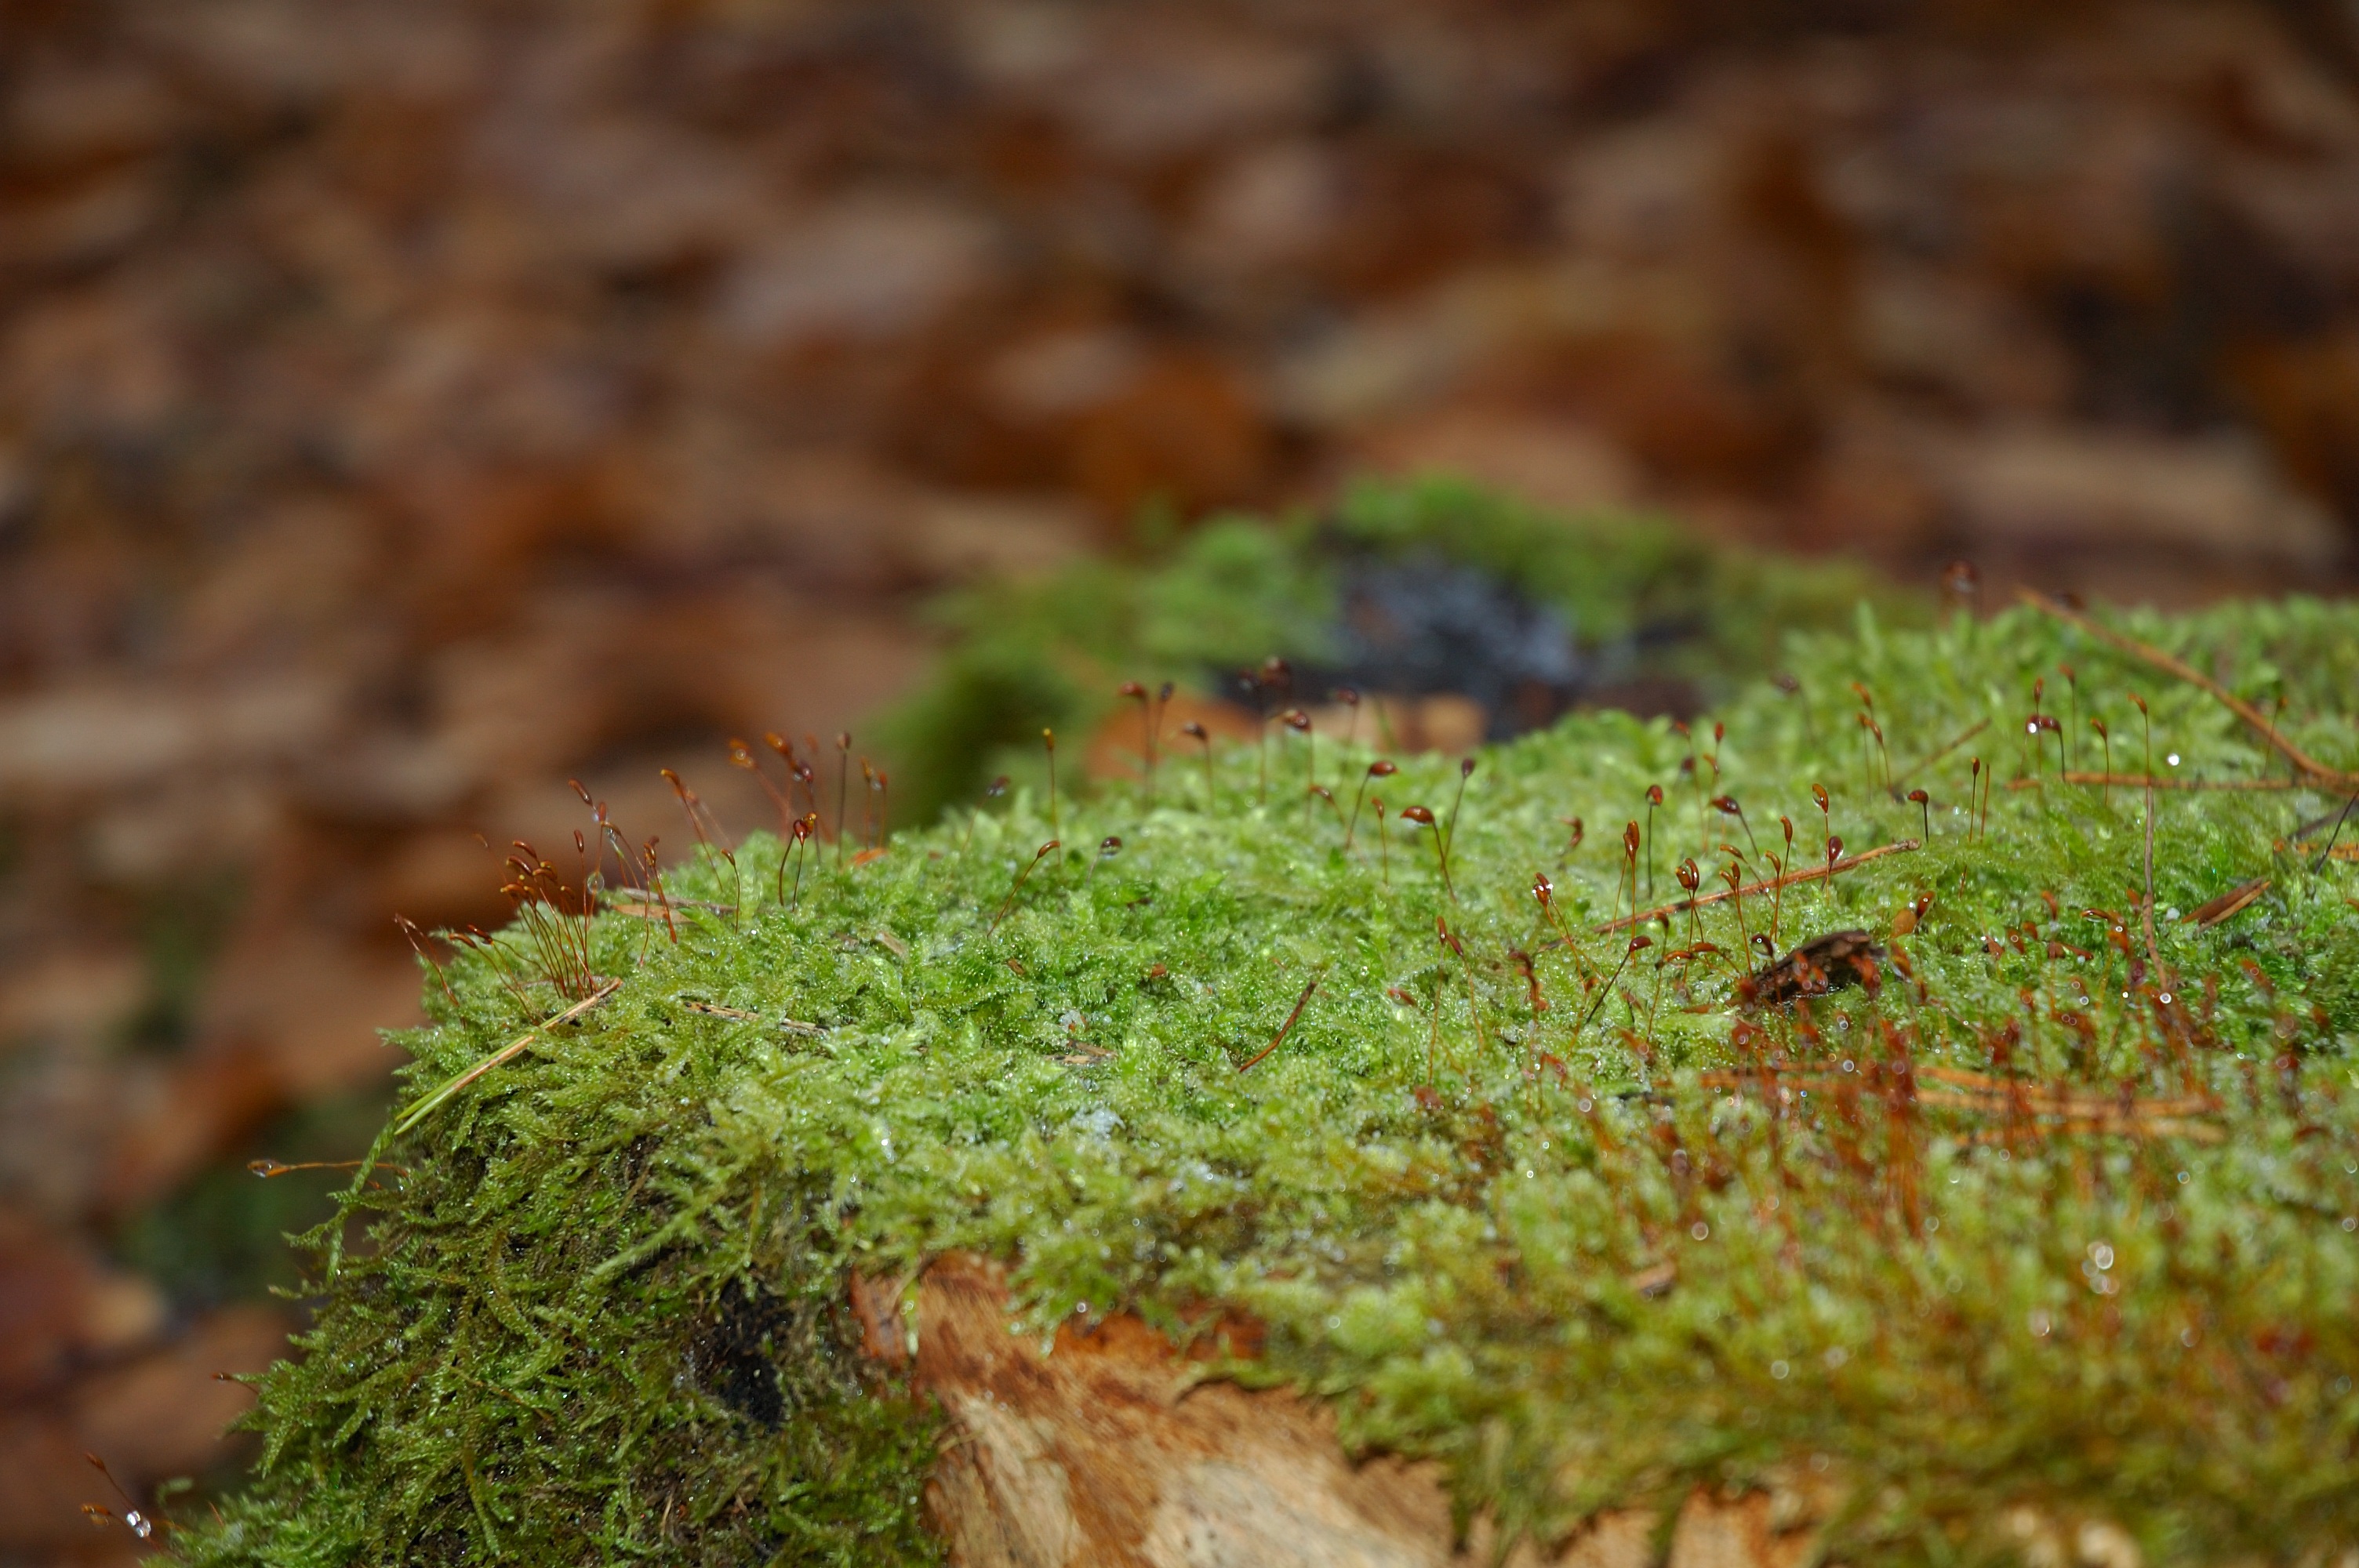
tree, nature, forest, grass, branch, plant, lawn, leaf, flower, moss, green, macro, autumn, soil, closeup, flora, fauna, close up, macro photography, grass family, woody plant, land plant, non vascular land plant